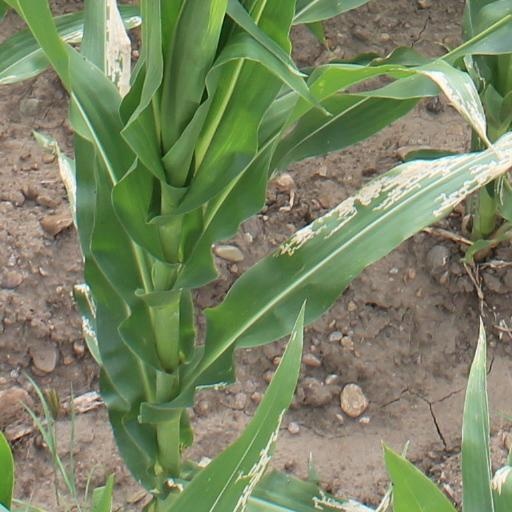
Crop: maize; corn